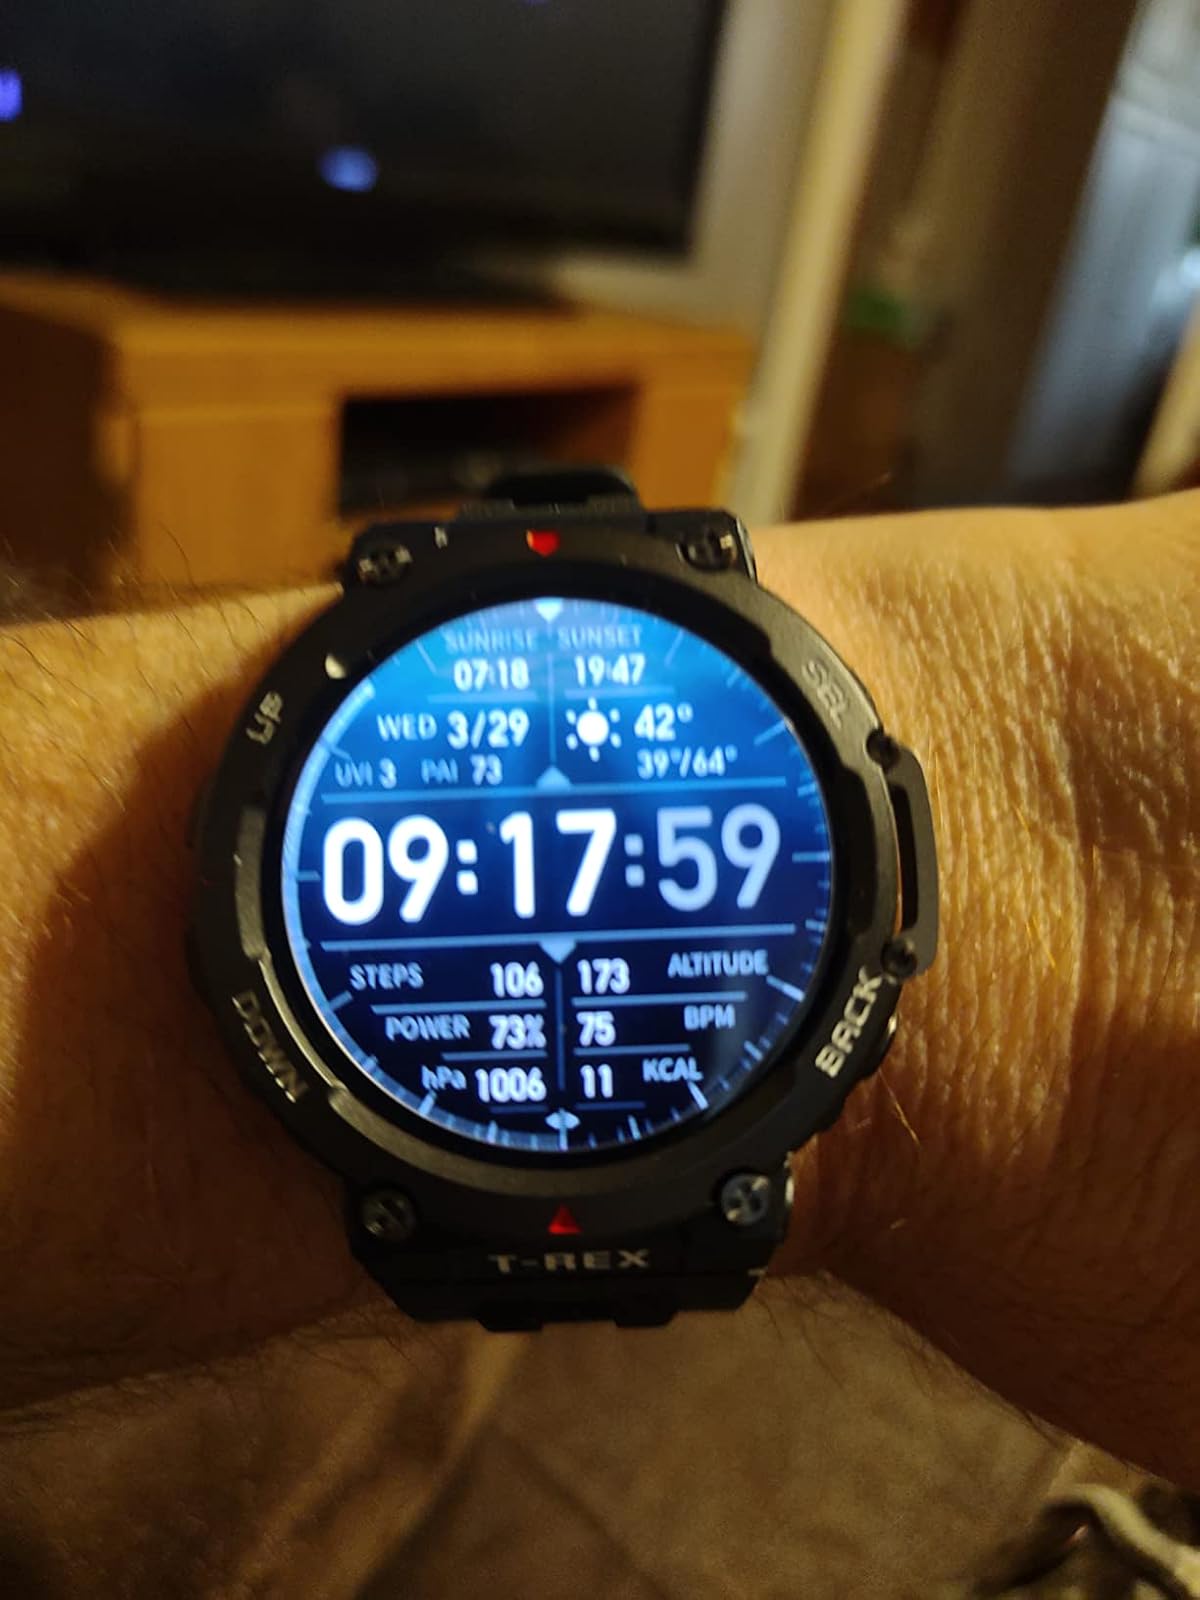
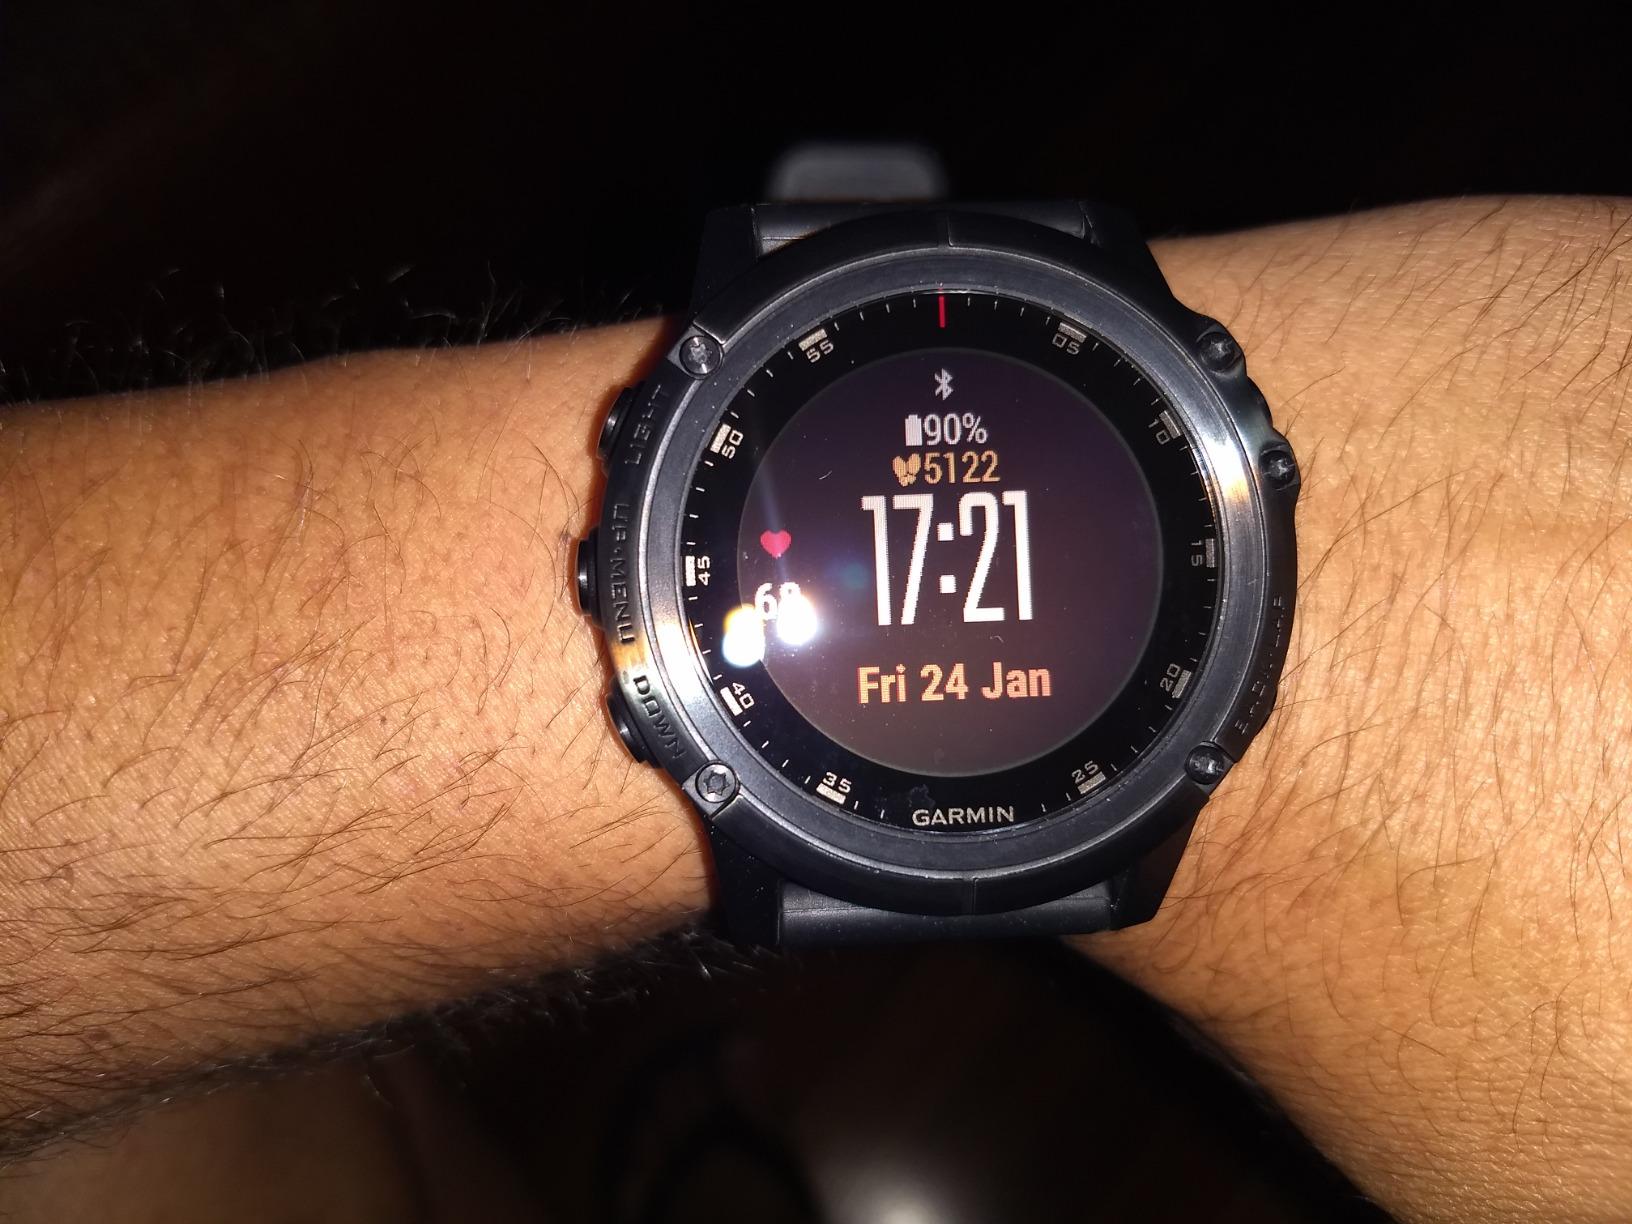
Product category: smartwatch
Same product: no